1st Cavalry Division (United States)

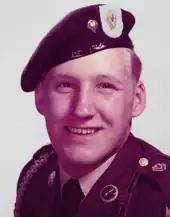
An infantryman with 1st Cavalry Division, 1st Brigade, 1st Battalion, 12th Cavalry wearing black beret, 1976

On 19 April 1968, as the 2nd Brigade continued pushing west to the Laotian border, the 1st and 3rd Brigades (about 11,000 men and 300 helicopters) swung southwest and air assaulted A Shau Valley, commencing Operation Delaware. The PAVN was a well-trained, equipped, and led force. They turned A Shau into a formidable sanctuary —complete with PT-76 tanks; powerful crew-served 37mm antiaircraft cannons, some radar controlled; twin-barreled 23mm cannons; and scores of 12.7mm heavy machine guns. A long-range penetration operation was launched by members of the Division's long-range reconnaissance patrol (LRP) against the PAVN when they seized "Signal Hill"—the name attributed to the peak of Dong Re Lao Mountain, a densely forested mountain midway in the valley—so the 1st and 3rd Brigades, slugging it out hidden deep behind the mountains, could communicate with Camp Evans near the coast or with approaching aircraft.